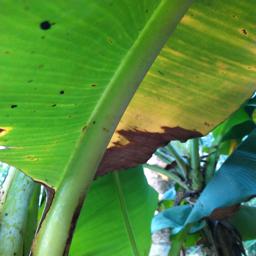
Label: JAHAJI LEAF